Kuldip Nayar

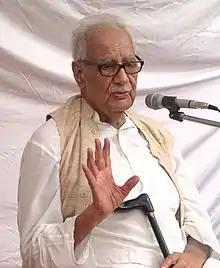
Nayar in June 2014

Every year since 2000, Nayar had been leading peace activists to light candles on the Independence days of Pakistan and India (14/15 August) at the Attari-Wagah India-Pakistan border near Amritsar.